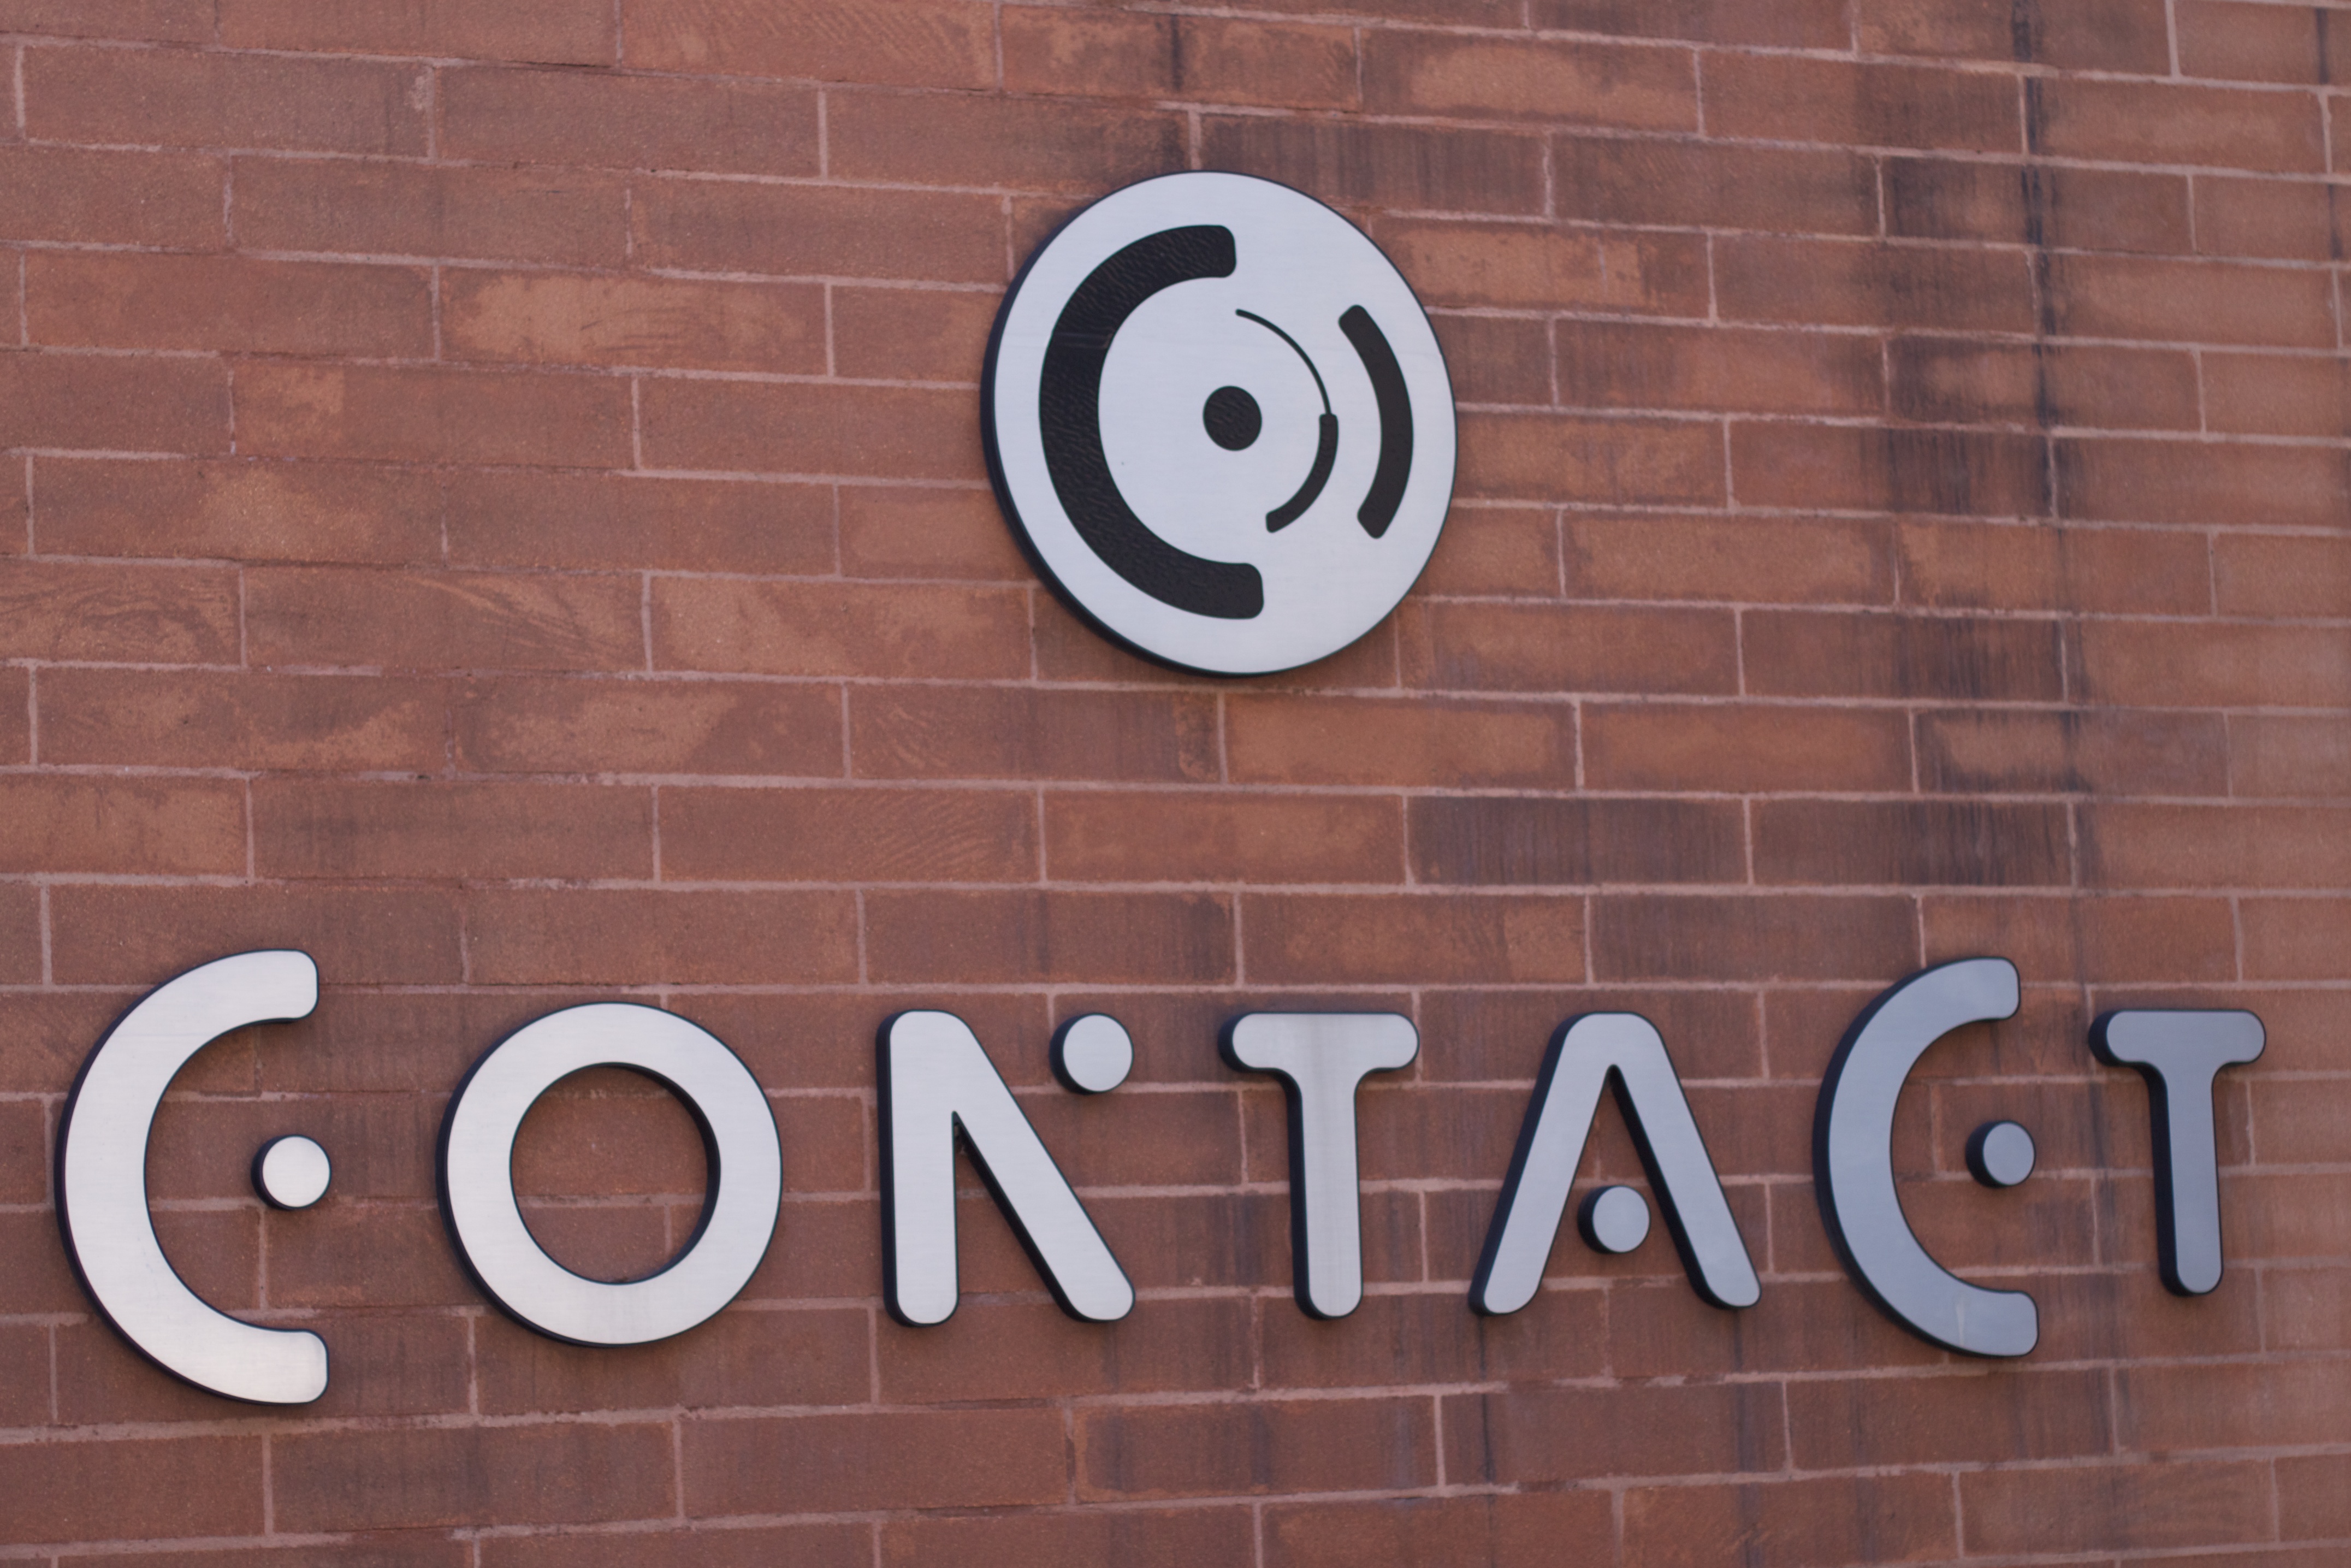
number, wall, sign, street sign, signage, brand, font, art, trademark, traffic sign, vehicle registration plate, house numbering